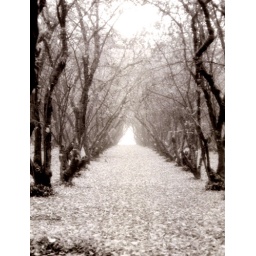
shot on infra red film on my way home from California pulled over in Oregon.